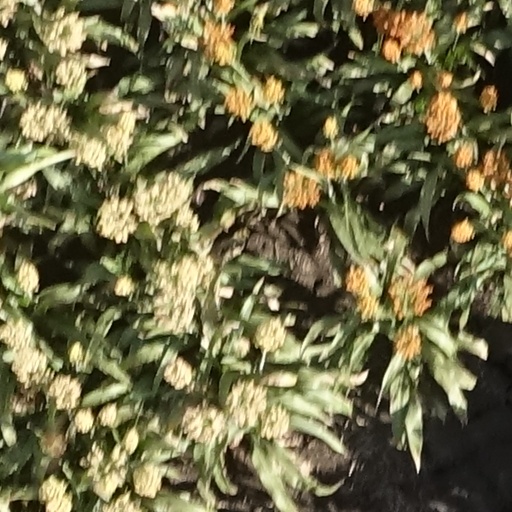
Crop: sorghum